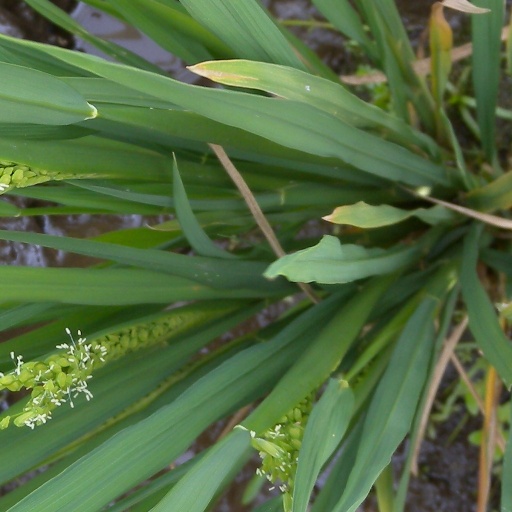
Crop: rice